East Turkestan

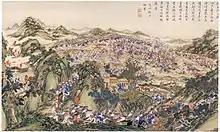
Qing-era painting depicting a Chinese campaign against Jahangir Khoja's forces in Xinjiang, 1828

During the sixteenth century, the Chagatai Khanate completed the Islamification and Turkification of western Xinjiang and the surrounding region, known then as Moghulistan, while China's Ming dynasty held the Eastern Areas. After the Fall of the Ming dynasty, a western Mongol group established a polity in "Chinese Tartary", as it was sometimes known, or in eastern Xinjiang, expanding southward into southern Xinjiang. In 1755, the Qing dynasty defeated the Mongol Dzungar Khanate and captured two territories in Xinjiang. The northern territory, where the Dzungars lived, was called Dzungaria, while the southern areas, which the Dzungars controlled and mined, were called Huijiang (Hui-chiang) or Altishahr. The term "Xinjiang", which, up until that time, simply meant all territories new to the Qing, gradually shifted in meaning for the Qing court to exclusively mean Dzungaria and Altishahr taken together. In 1764, the Qianlong Emperor made this use of Xinjiang as a proper name official and issued an imperial order defining Xinjiang as a "provincial administrative area". After General Tso (Tso Ts'ung T'ang) suppressed the Dungan revolt in 1882, Xinjiang was officially reorganized into a province and the name Xinjiang was popularized, superseding "Xiyu" in writing.